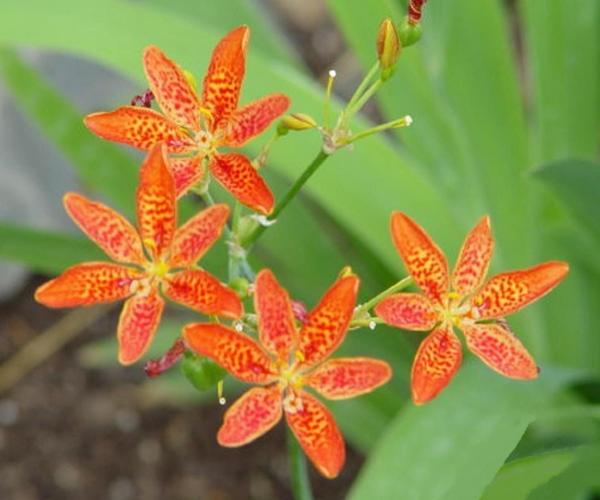
Label: blackberry lily